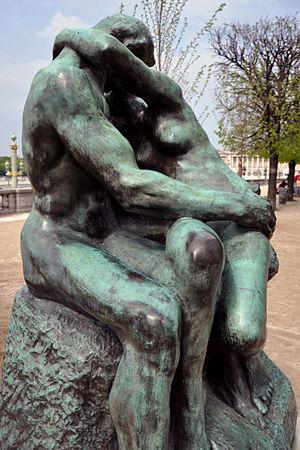
Le Baiser, par Auguste Rodin. Jardin des Tuileries.